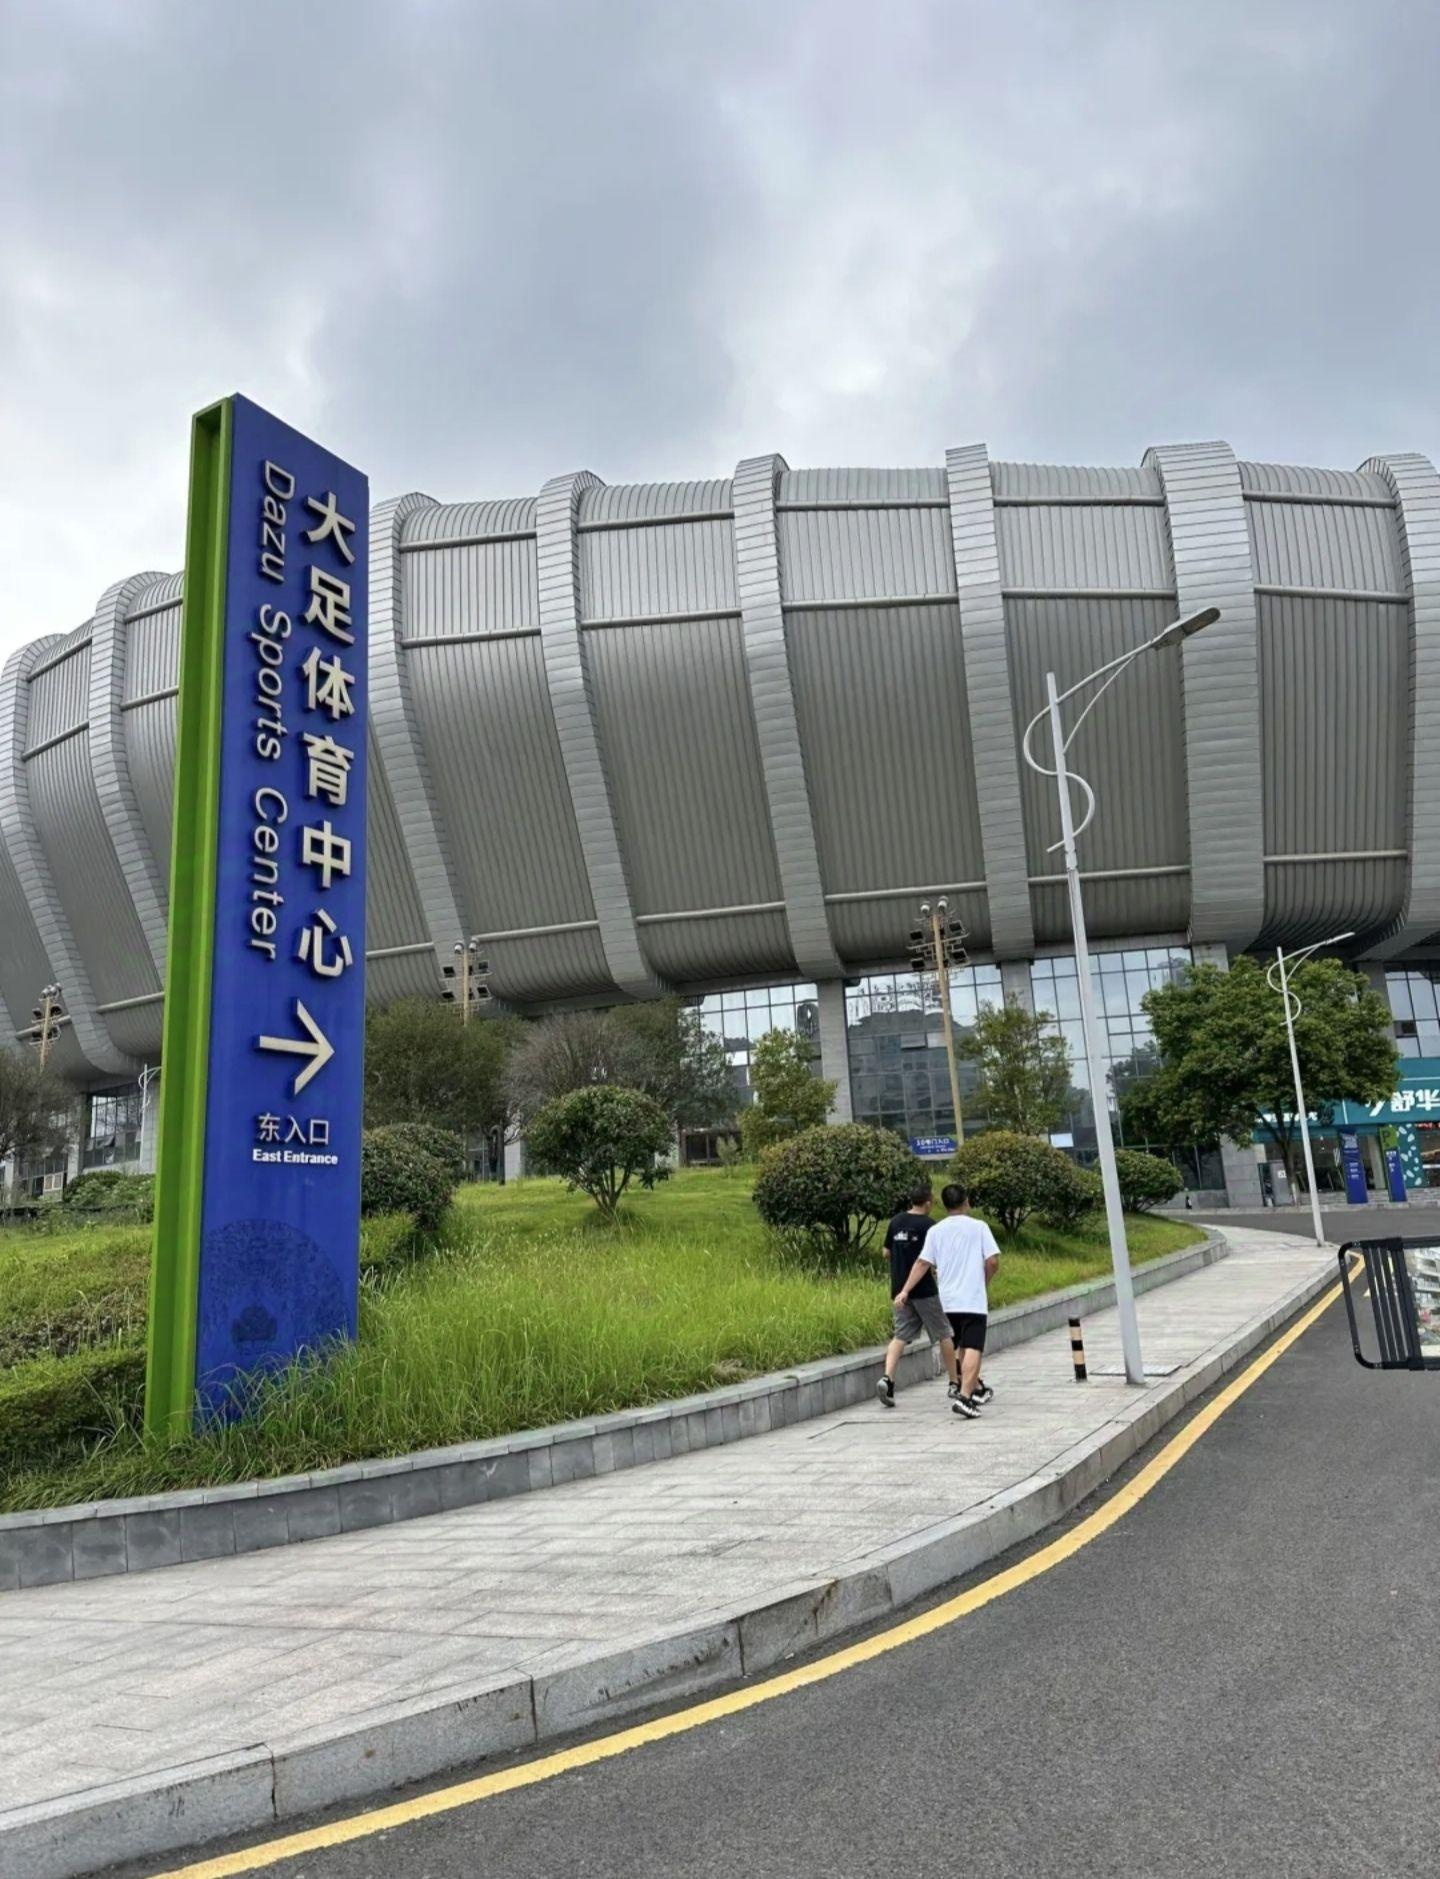
地标名称：大足体育中心
所在城市：重庆市·大足区